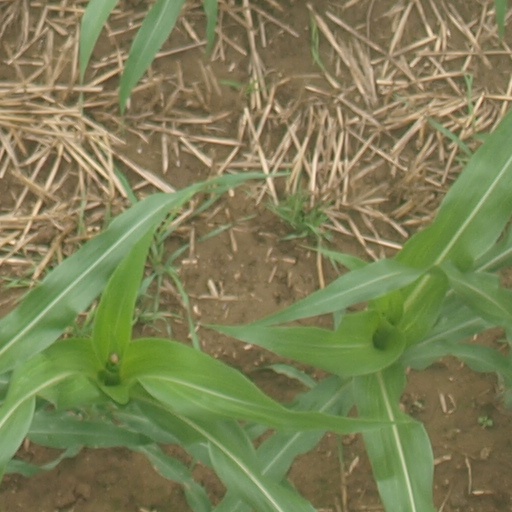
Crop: maize; corn